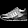
Label: Sneaker